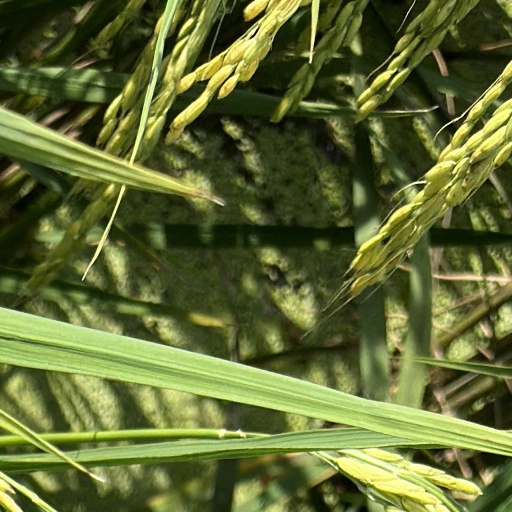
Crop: rice